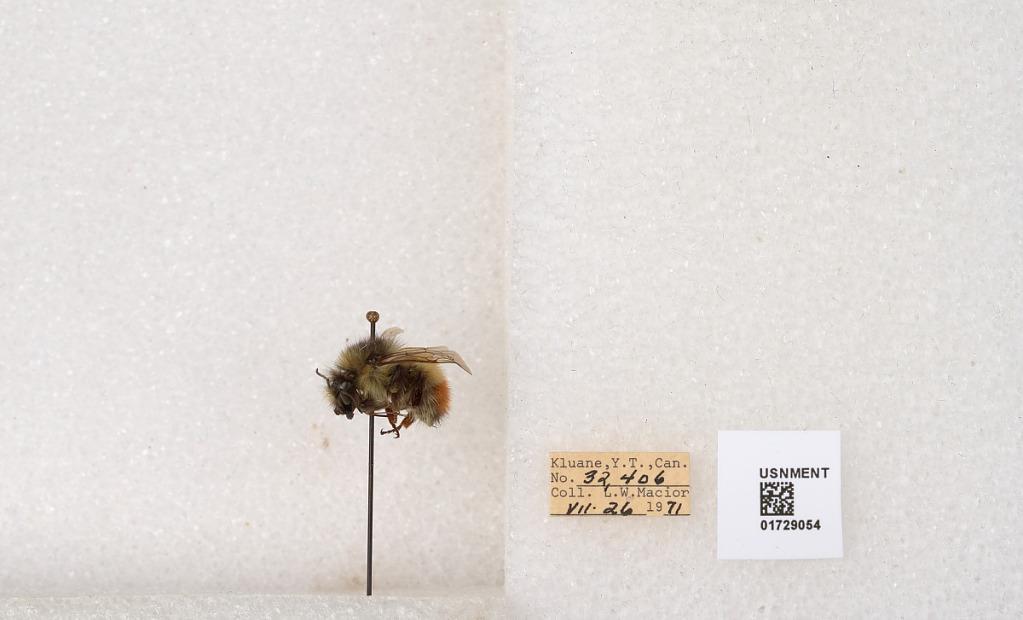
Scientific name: Bombus flavifrons Cresson
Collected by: L. Macior
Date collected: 1971-7-26
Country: Canada
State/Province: Yukon Territory
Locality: Kluane National Park and Reserve
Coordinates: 60.7493, -139.504